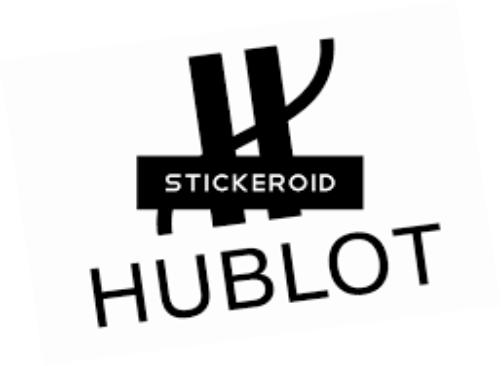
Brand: Hublot
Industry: Electronic